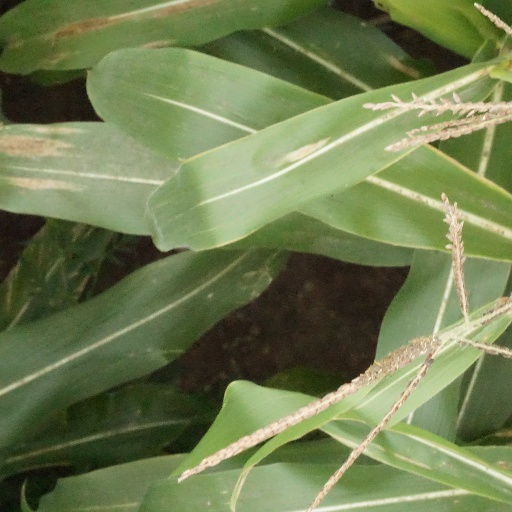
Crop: maize; corn